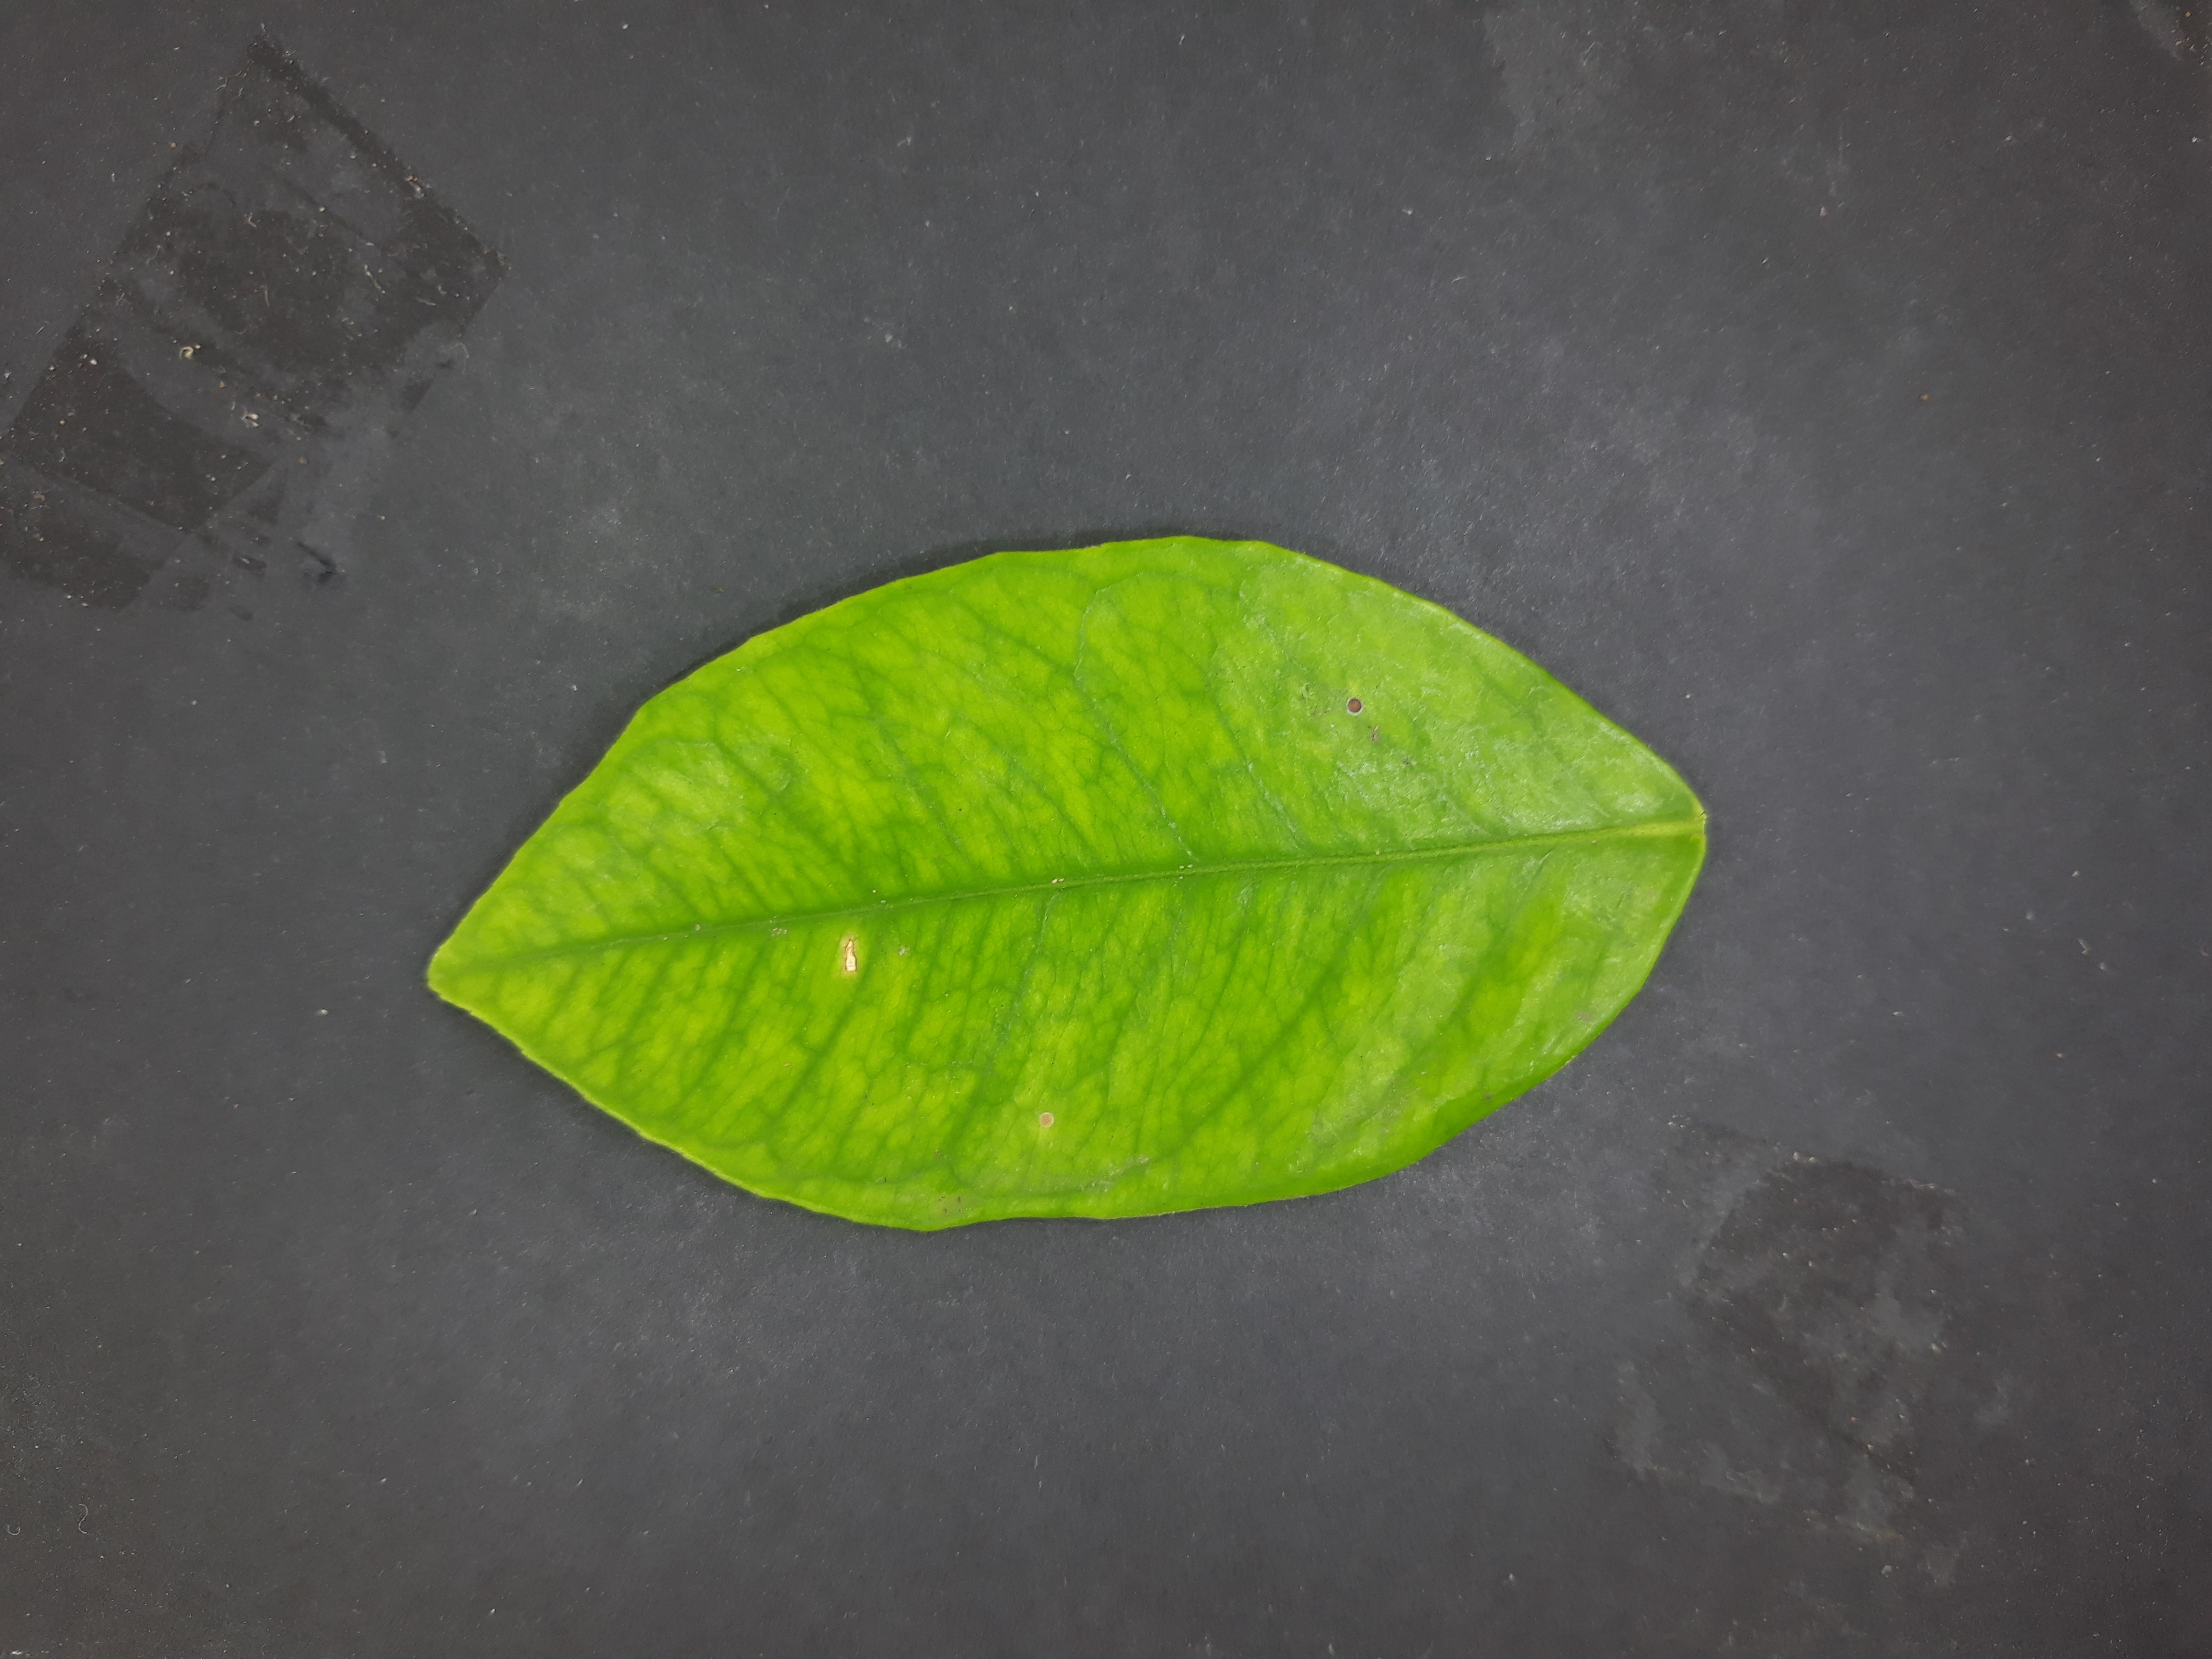
Label: Iron deficiency (Fe)